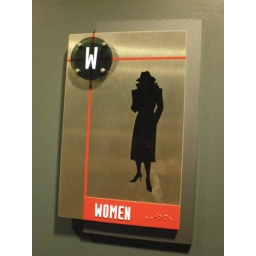
bathroom sign at the international spy museum in dc